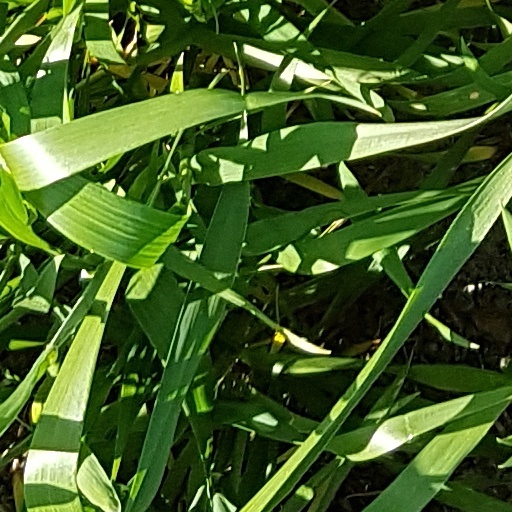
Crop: wheat